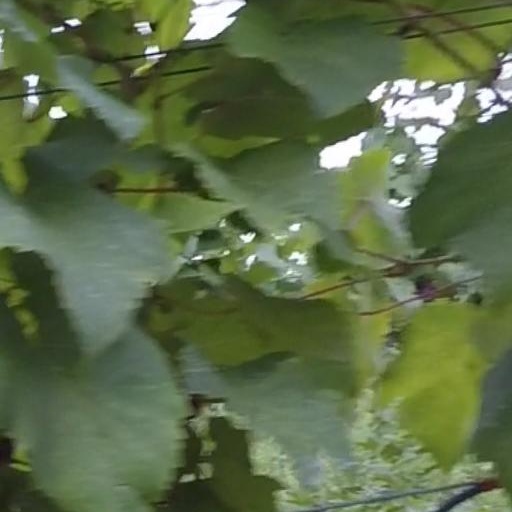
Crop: grape